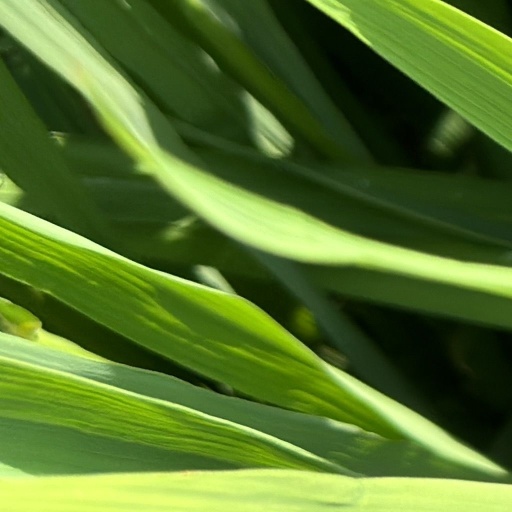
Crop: rice